Warriors FC

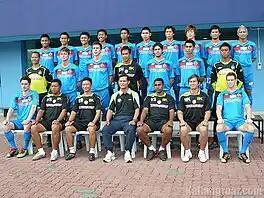

Singaporean Richard Bok took over as SAFFC's head coach in 2006 and led them to four consecutive league championships from 2006 to 2009.